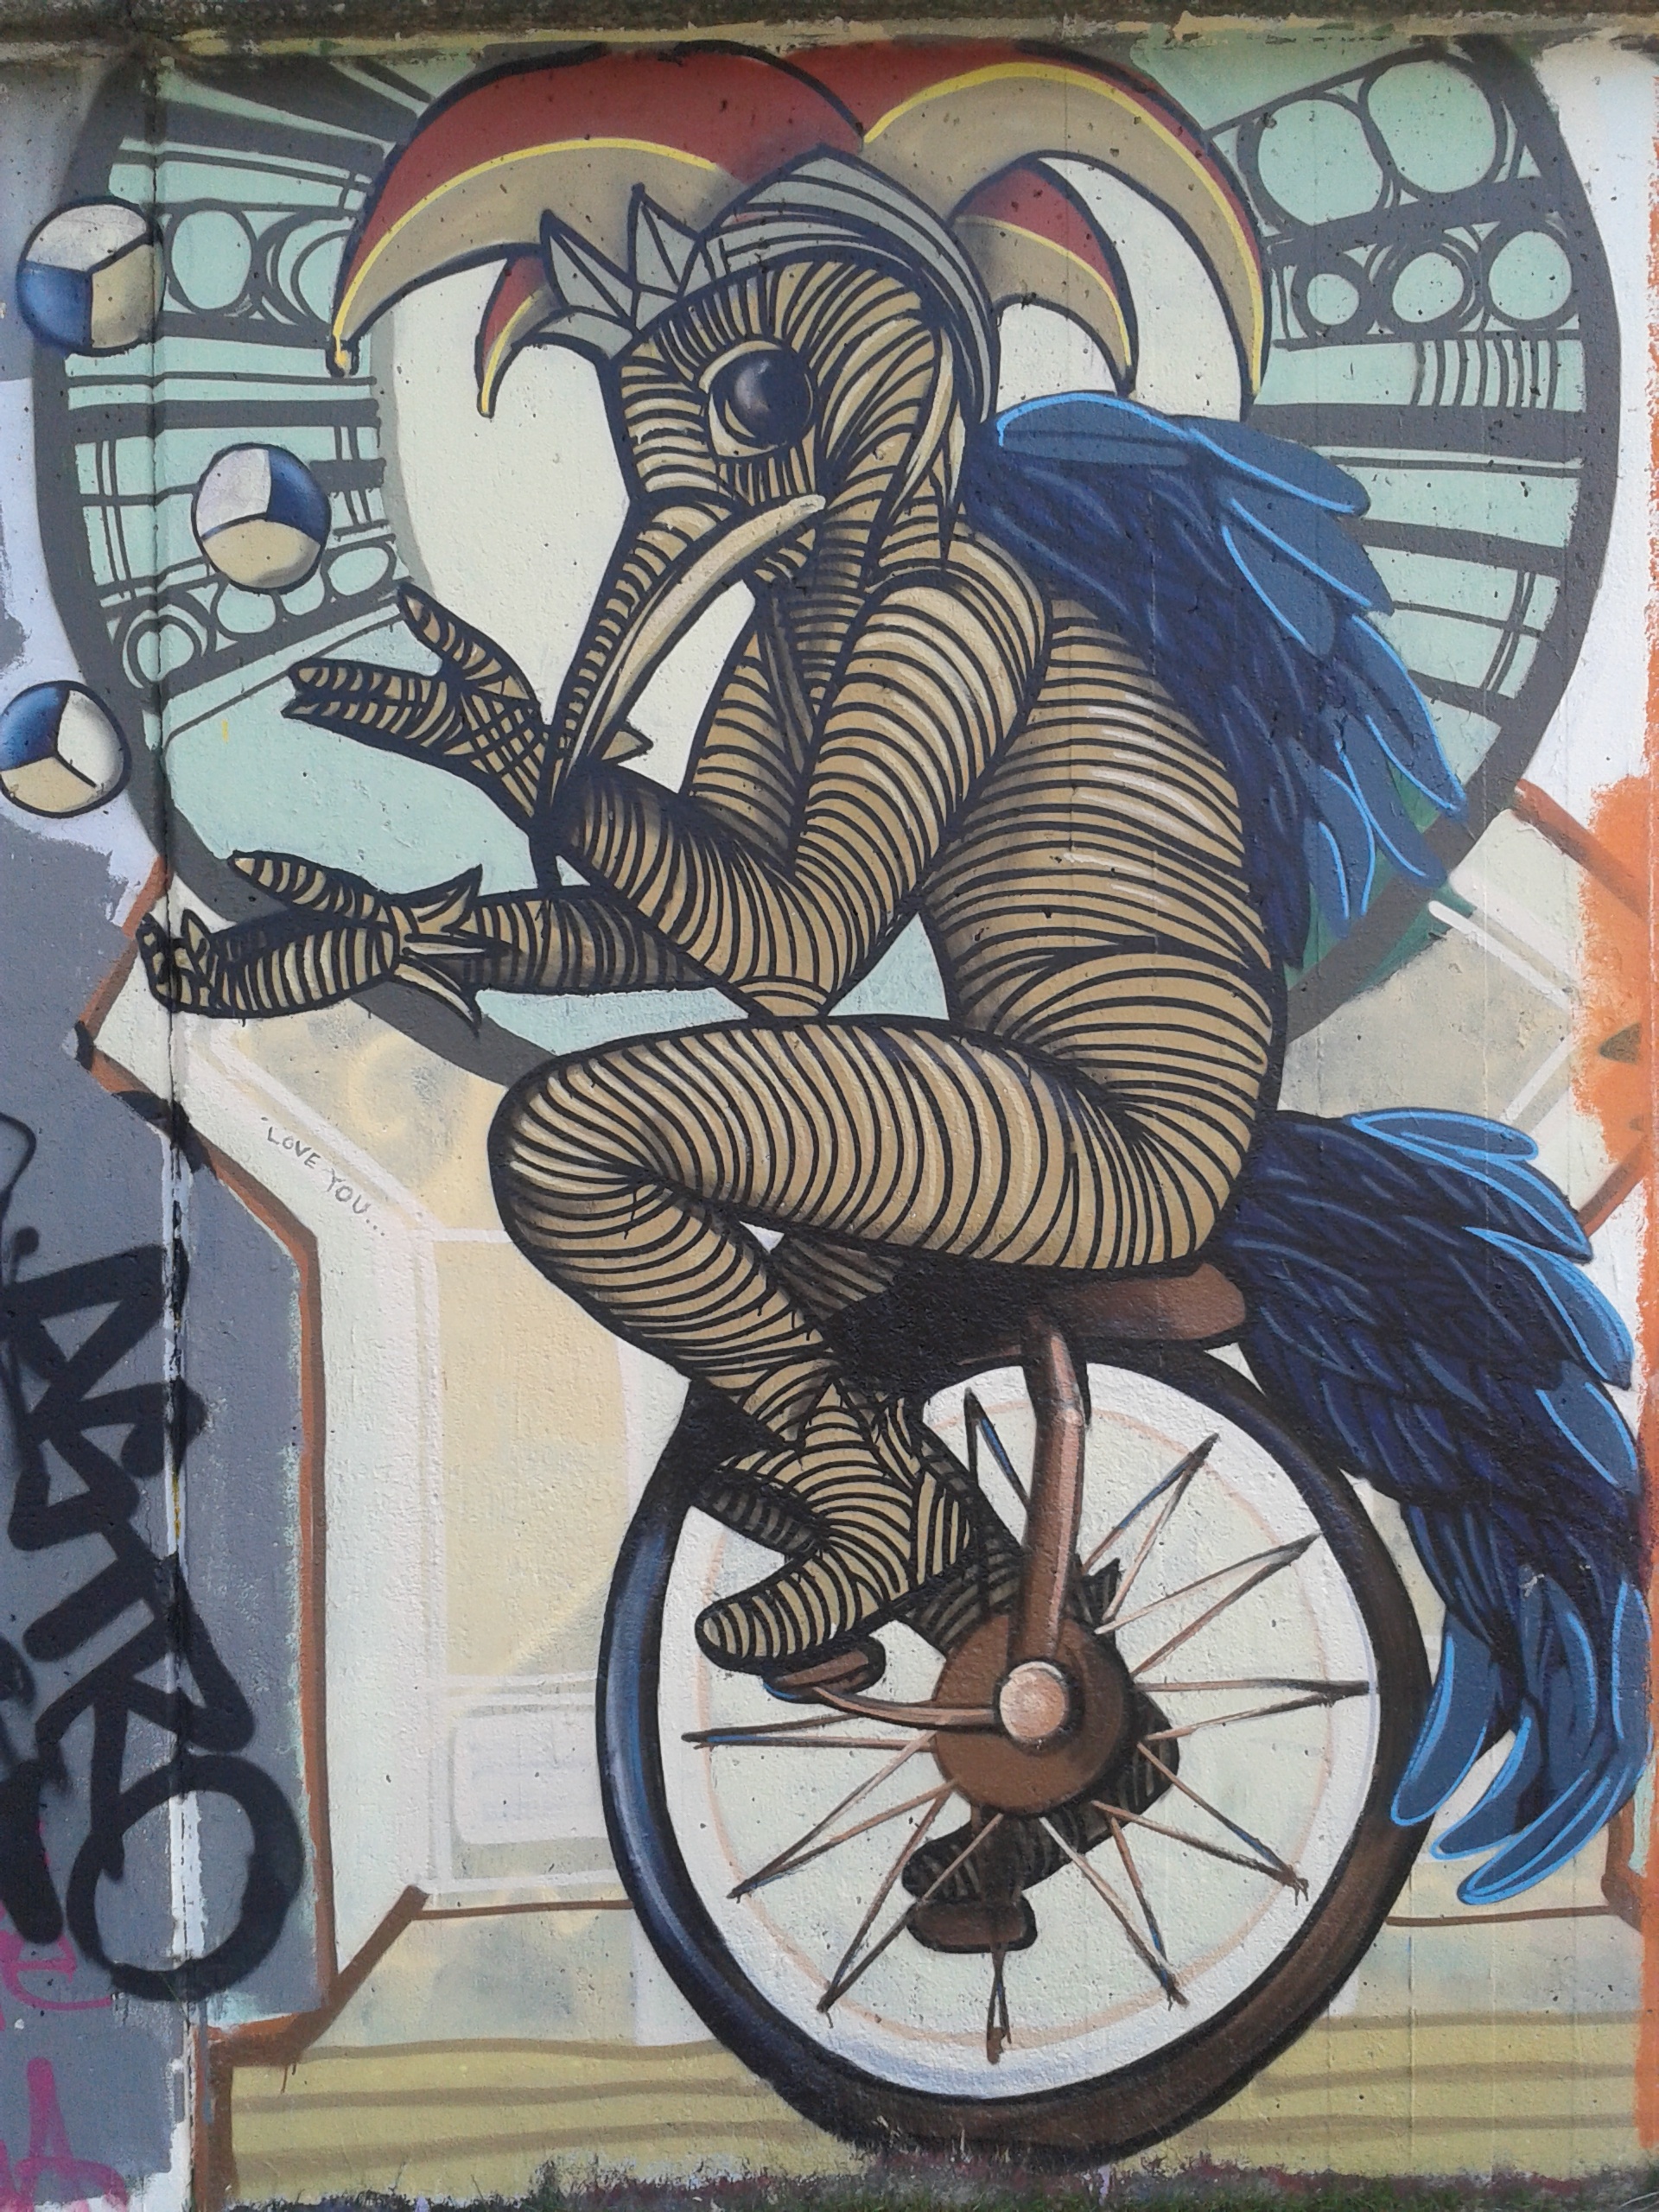
window, graffiti, street art, art, sketch, illustration, mural, comics, cartoon character, modern art, painted wall